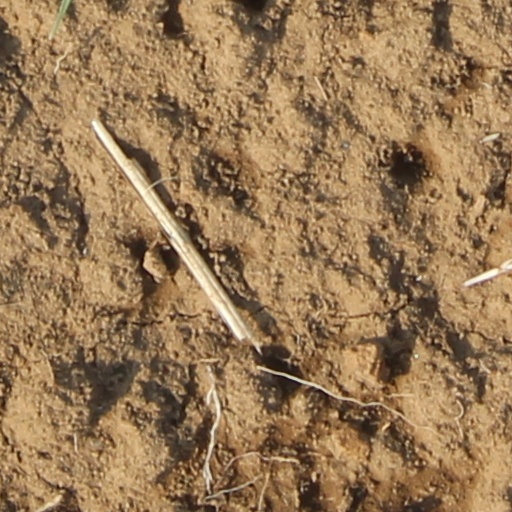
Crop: wheat